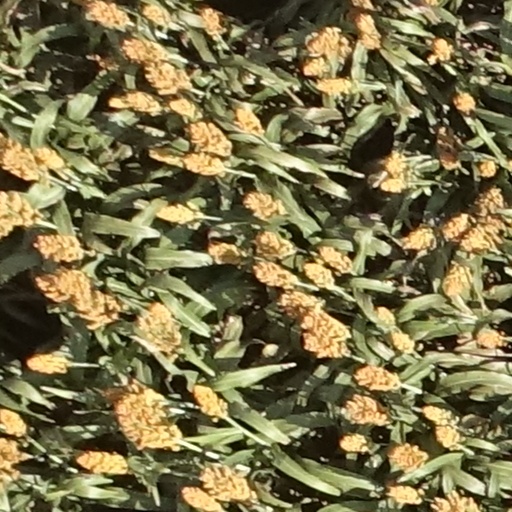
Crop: sorghum